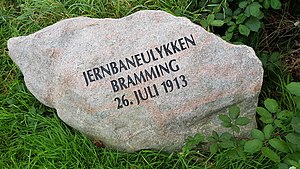
Bramminge-ulykken / Historisk
Inskriptionen på mindesmærket ved ulykkesstedet
Bramminge-ulykken var en togulykke som skete den 26. juli 1913, hvor toget 1029 afsporedes på vej mod Esbjerg kort efter at have passeret Bramminge station.